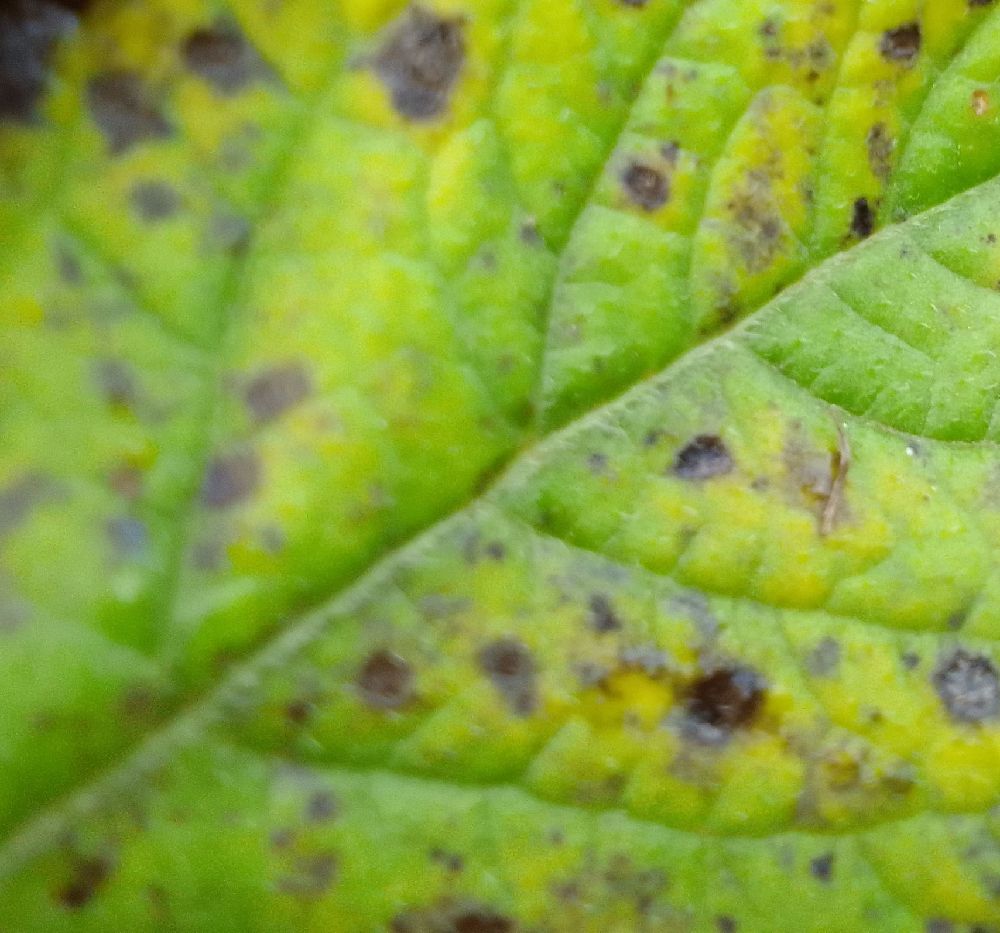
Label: Early blight